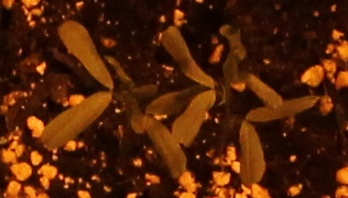
Label: Lentil